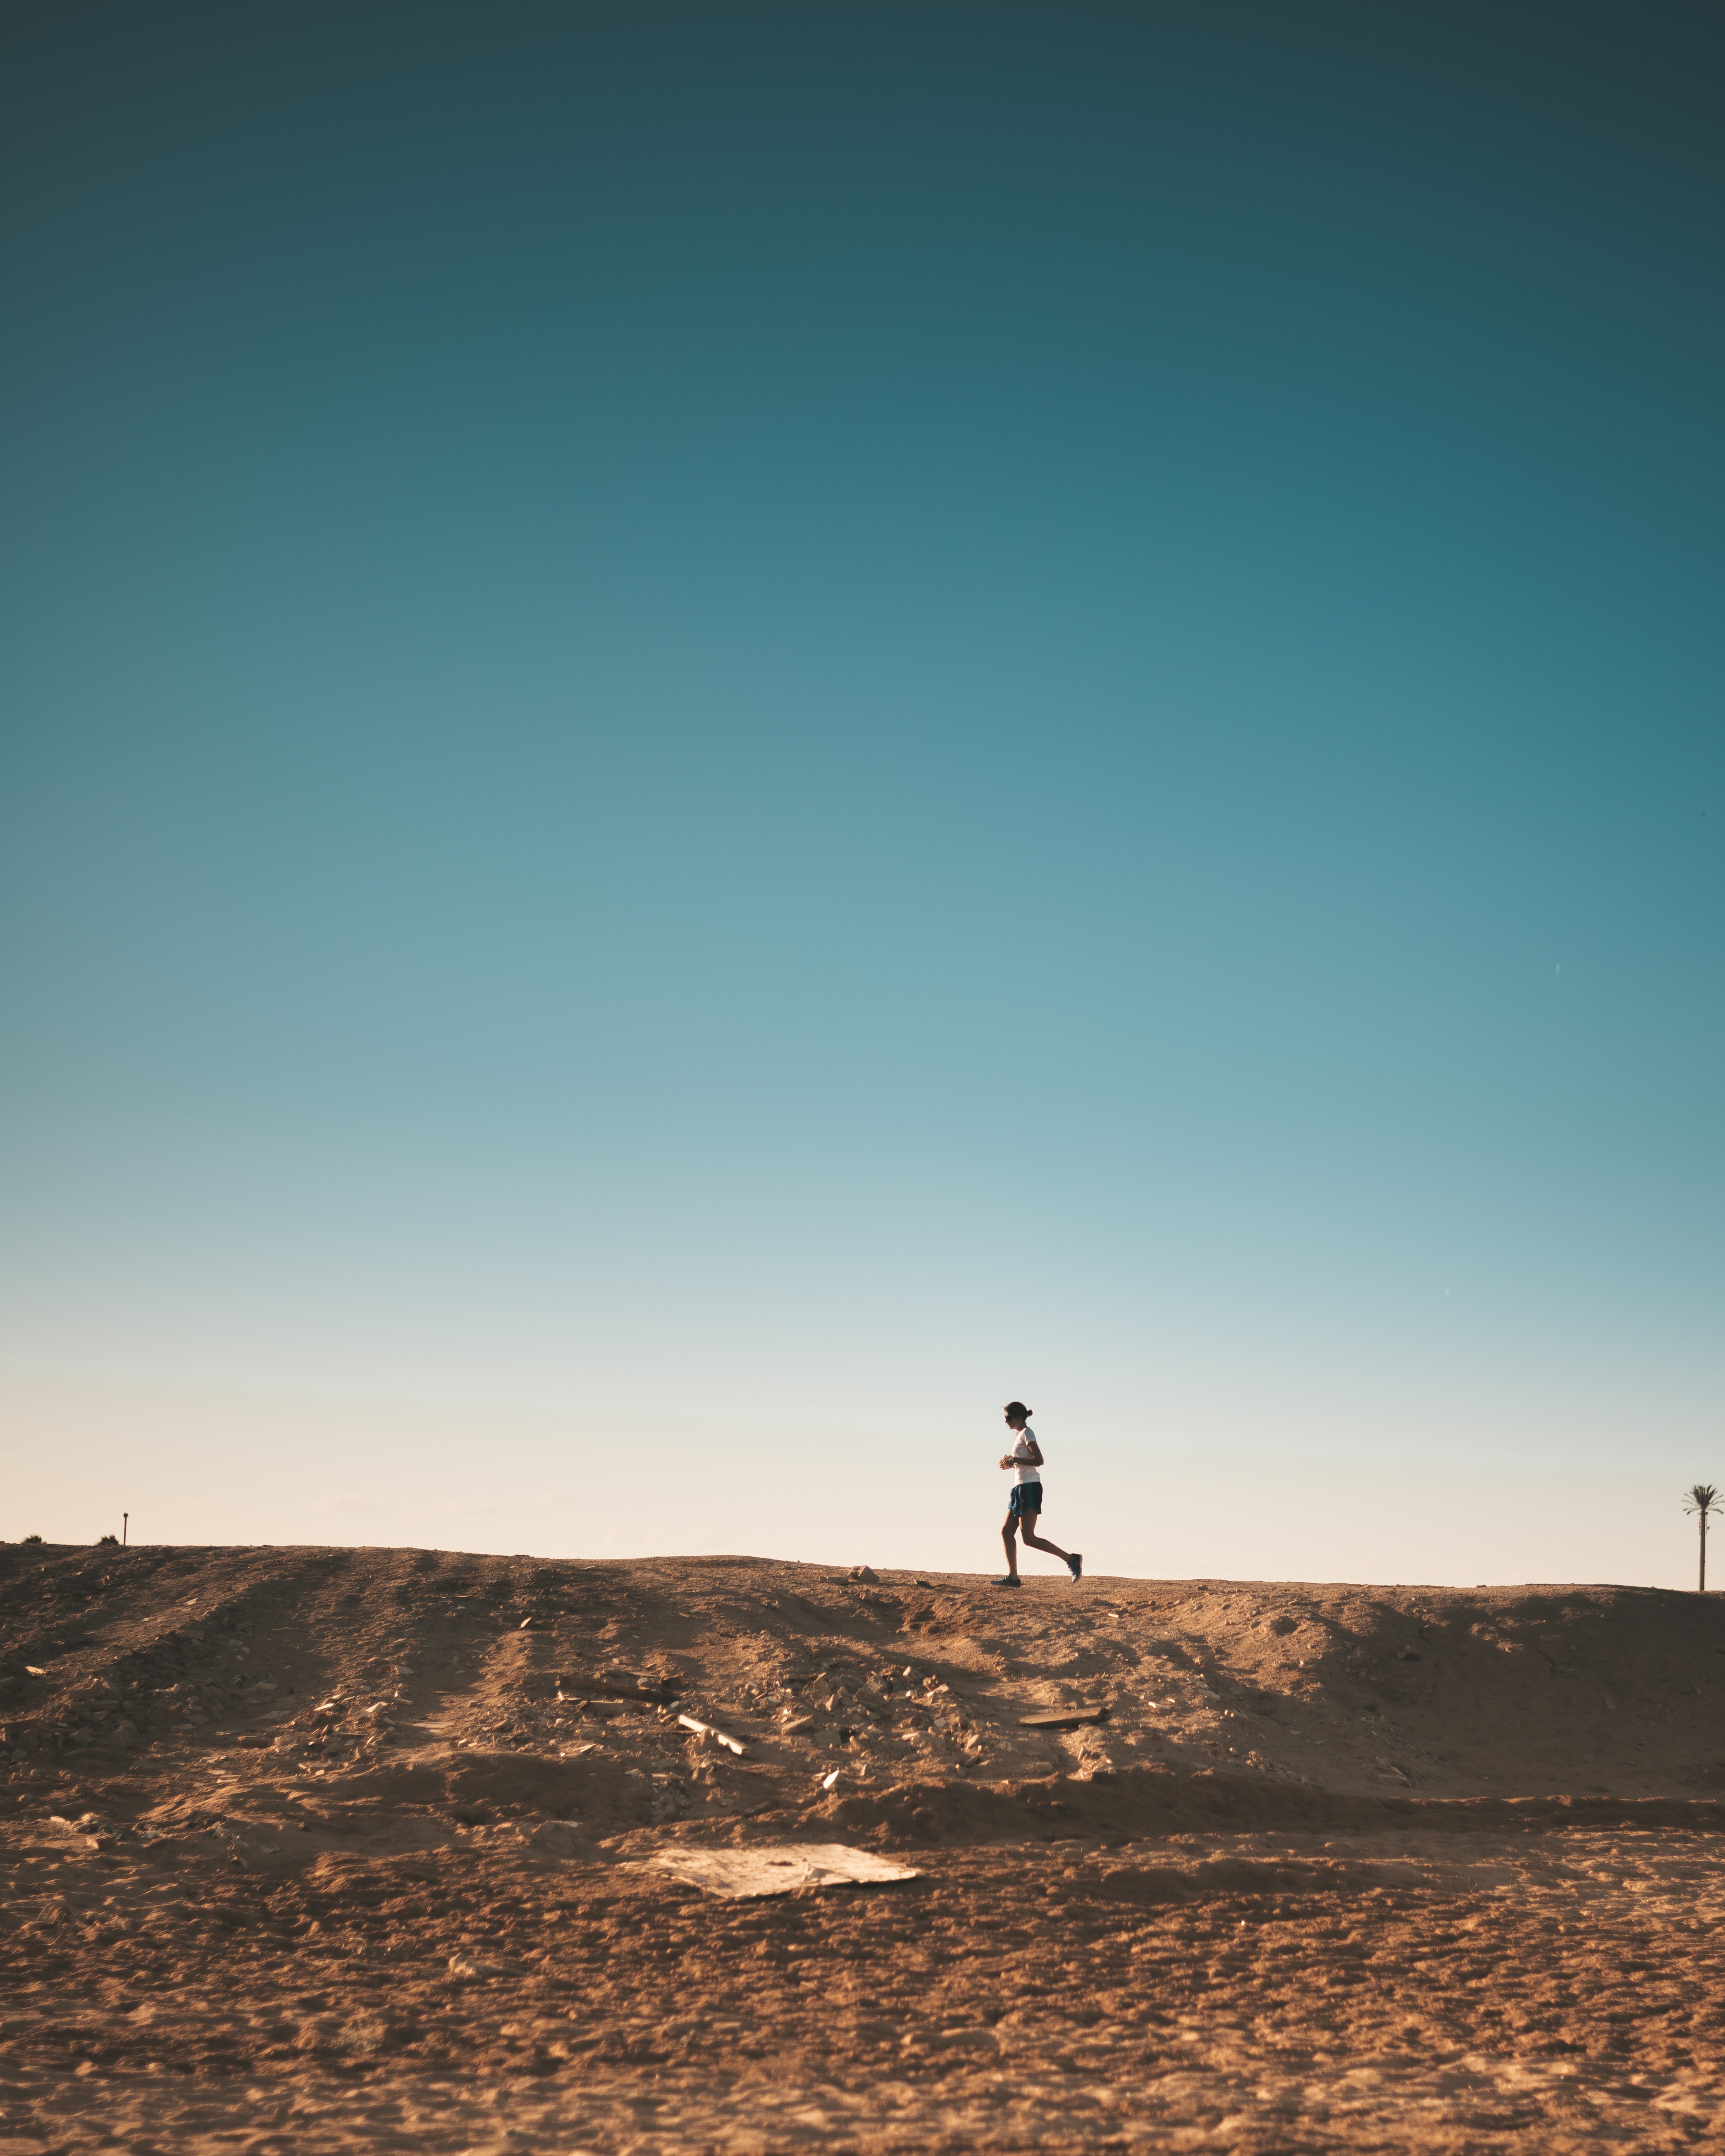
sky, sand, natural environment, horizon, cloud, sea, beach, ocean, landscape, tree, desert, sunlight, ecoregion, summer, atmosphere, photography, soil, vacation, aeolian landform, stock photography, wave, road, plain, shadow, coast, meteorological phenomenon